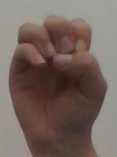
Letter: ha